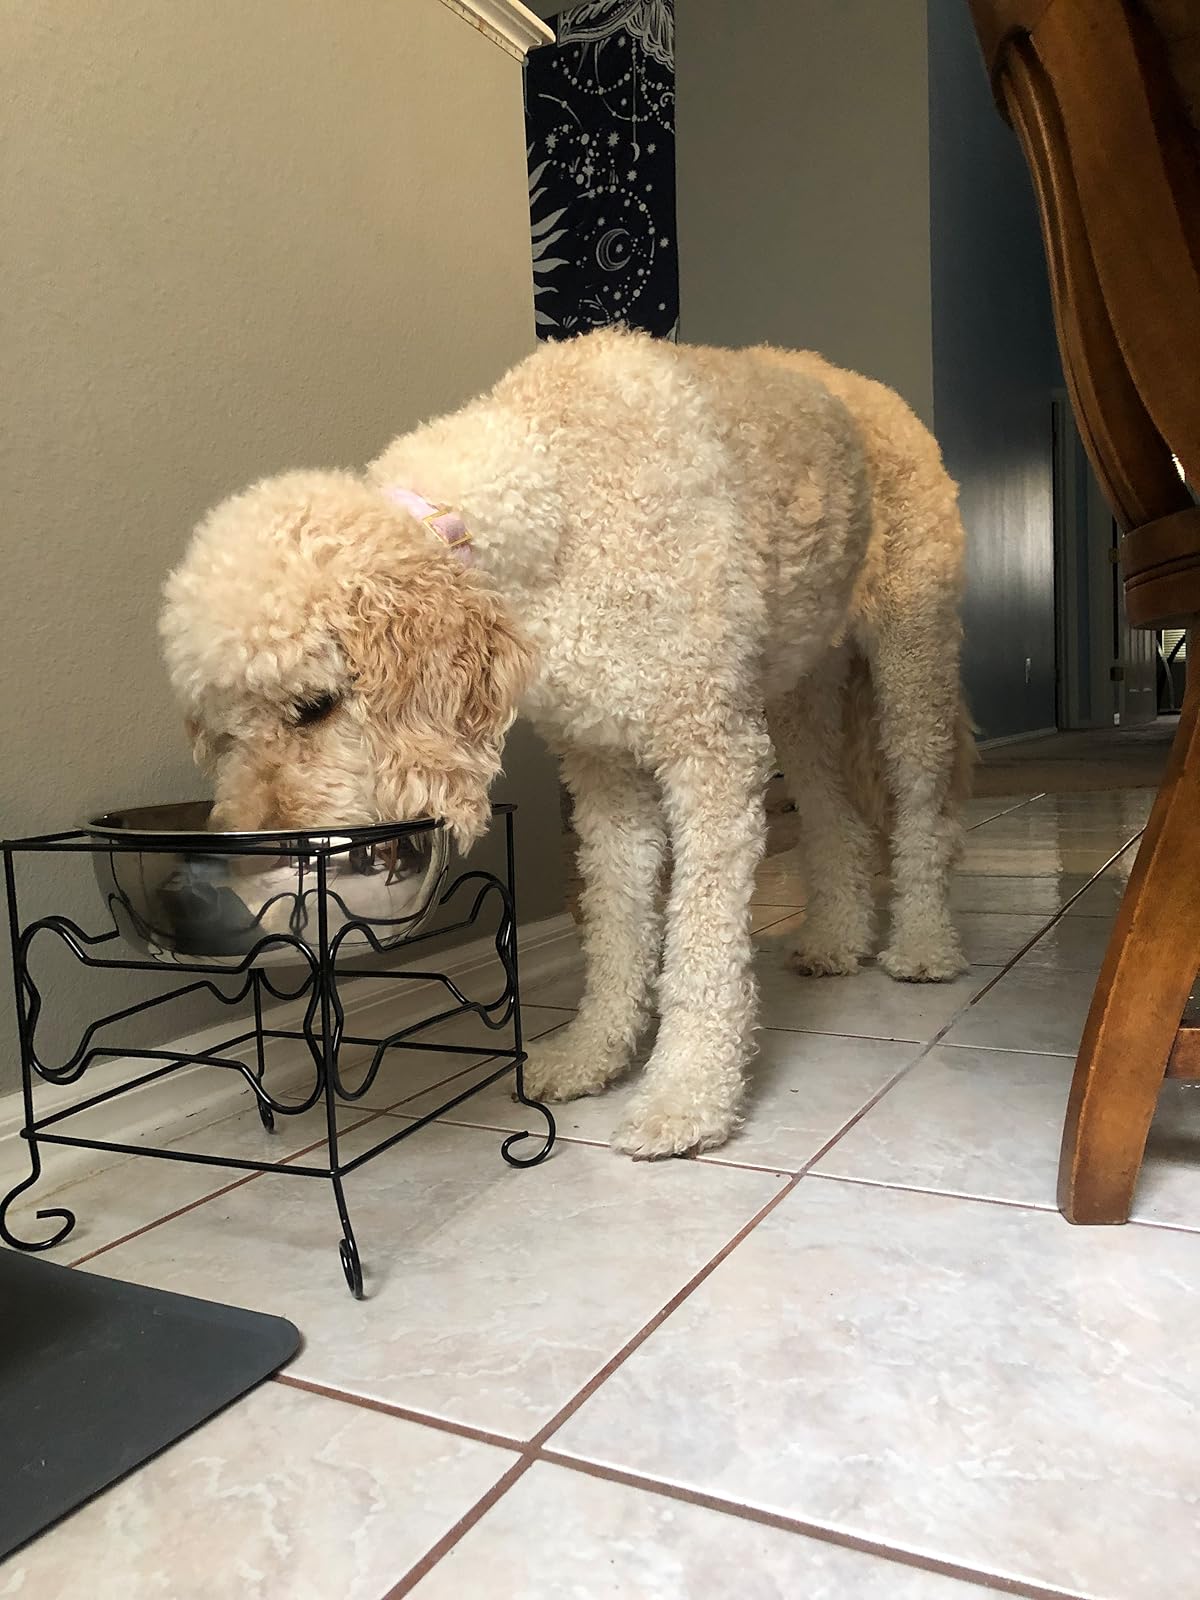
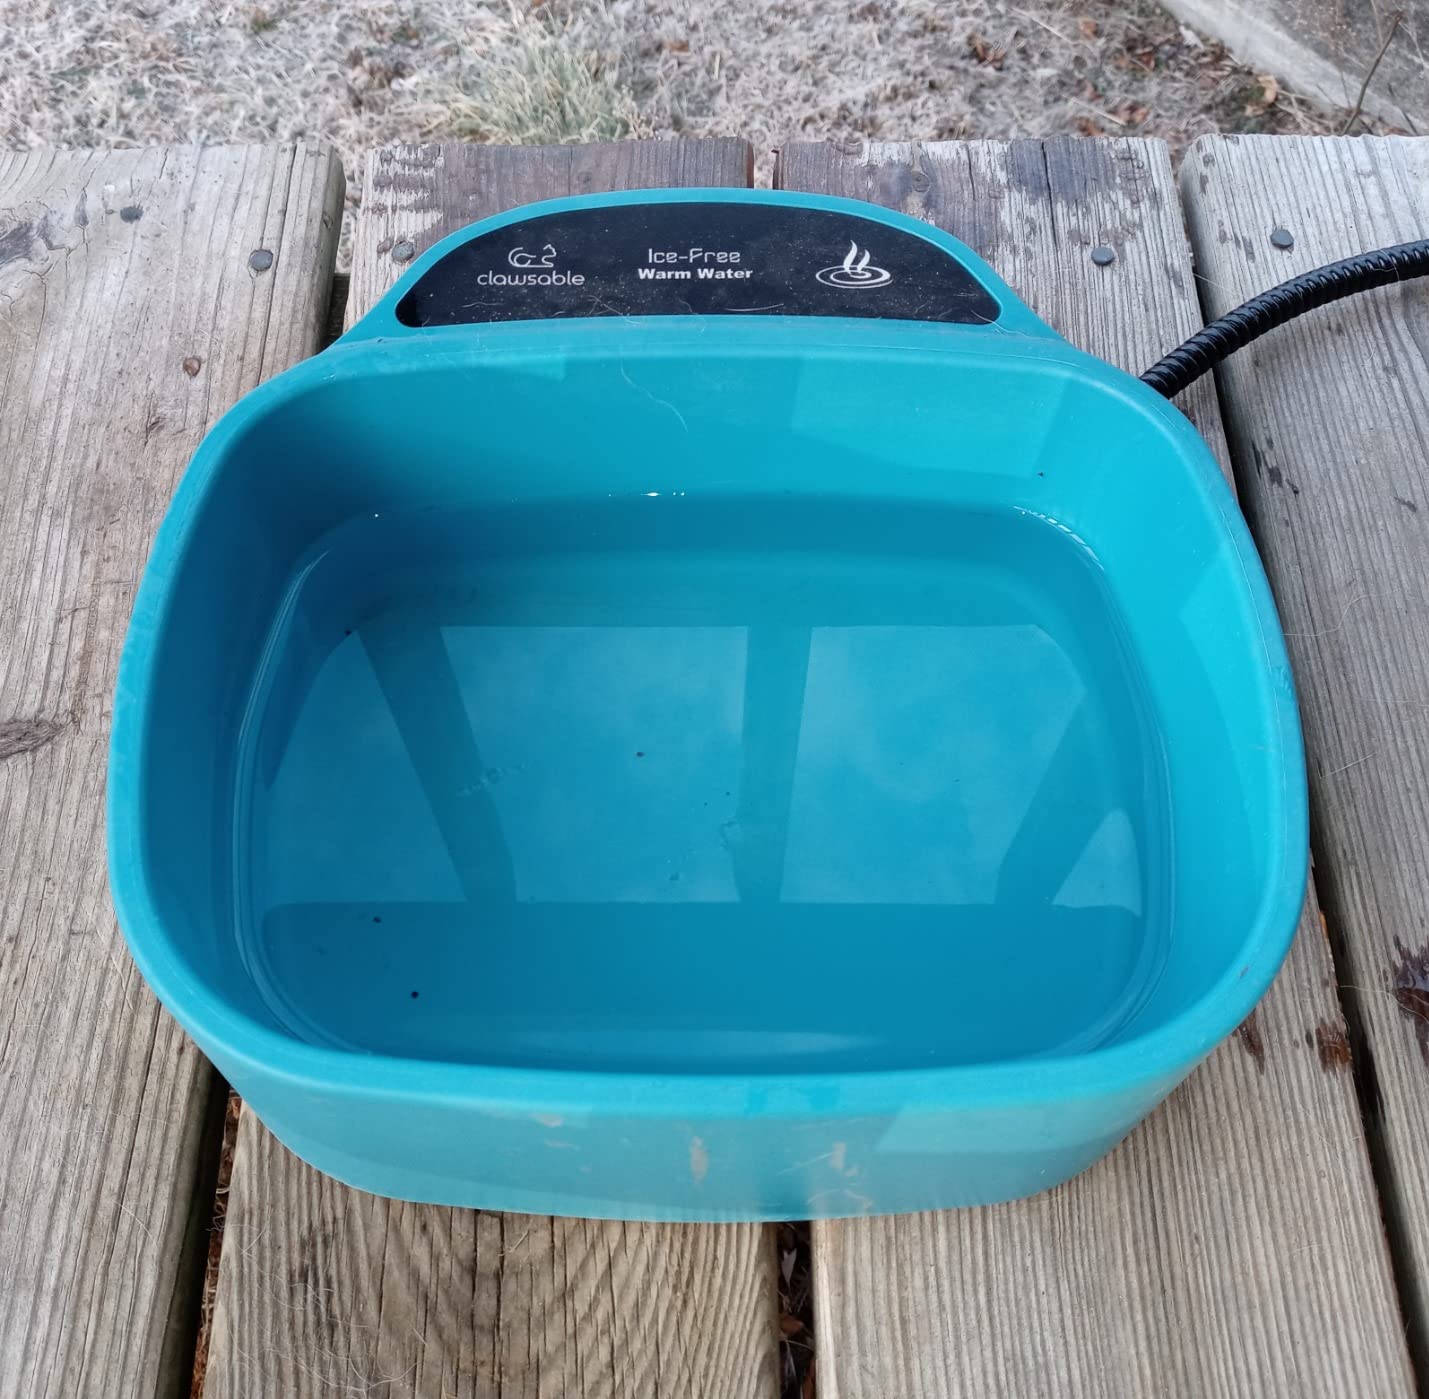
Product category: items_bowl
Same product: no